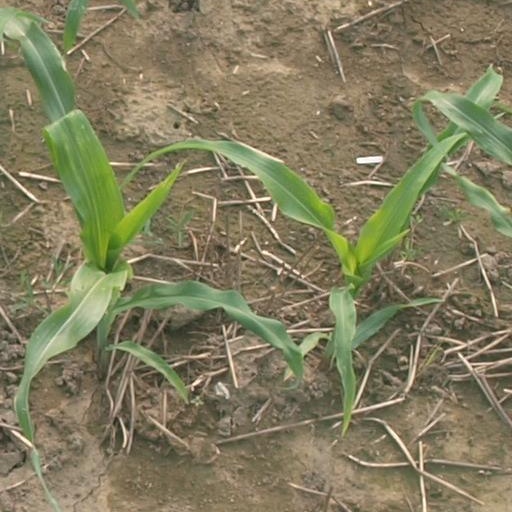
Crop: maize; corn